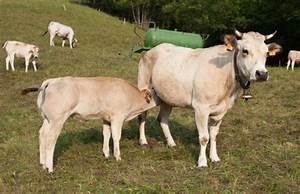
Label: cow